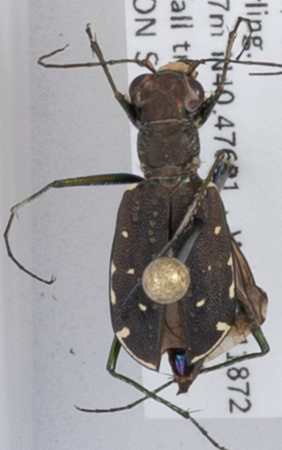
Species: Cicindela punctulata
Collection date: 2018-09-06
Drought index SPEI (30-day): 1.106
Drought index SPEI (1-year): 0.71
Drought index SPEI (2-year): -0.018